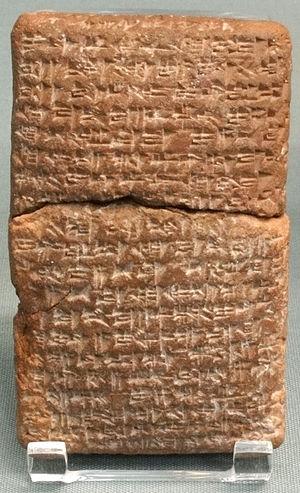
Idrimi était le roi de l'ancien royaume syrien d'Alalakh, dans les premières décennies du XVᵉ siècle av. J.-C., vassal du puissant royaume du Mittani qui dominait alors la Syrie et la Haute Mésopotamie. Il est avant tout connu par une statue le représentant portant une longue inscription autobiographique, complétée par un traité de paix et quelques documents administratifs, tous exhumés dans les ruines de sa capitale Alalakh, l'actuel Tell Açana en Turquie.
Mittani était un royaume du Proche-Orient ancien dont le centre était situé au nord-est de la Syrie actuelle, dans le triangle du Khabour, à peu près entre le XVIIᵉ siècle et le XIIIᵉ siècle avant notre ère. Il était peuplé en majorité de Hourrites, peuple qui doit son nom actuel à la région appelée Hourri, qui semble recouvrir une grande partie de la Haute Mésopotamie. Son élite et sa dynastie régnante, bien que hourrites, préservent cependant des traits archaïques indo-aryens qui traduisent peut-être des origines de ce peuple. Le nom du royaume provient peut-être du nom d'un certain Maitta. Ses voisins l'appelaient de différentes façons : Naharina pour les Égyptiens, Hanigalbat pour les Assyriens, ou encore Subartu dans certains cas.
Le Kizzuwatna fut un royaume anatolien du IIᵉ millénaire av. J.‑C., incorporé dans l’Empire hittite à la fin du XVᵉ siècle av. J.-C. Ce fut le nom donné à la région située au pied des monts Taurus voisine de la Pamphylie à l'Ouest. Elle correspondait presque à la Cilicie et à la Cataonie. Le pays était organisé autour des rivières Ceyhan et Seyhan, et de sa capitale Kummani ainsi que d’autres centres urbains. Au IIᵉ millénaire av. J.‑C., sa population est composée majoritairement de Louvites et de Hourrites.